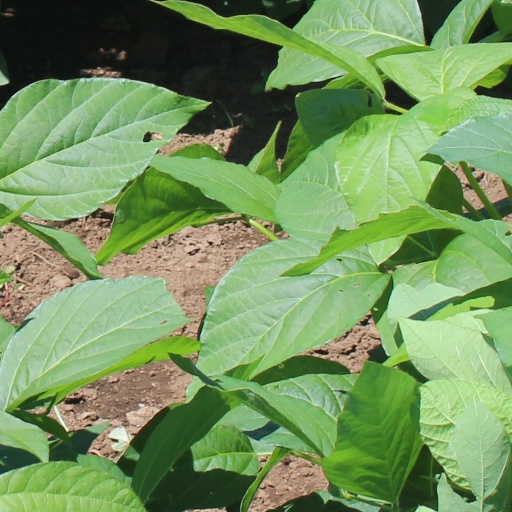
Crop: soybean